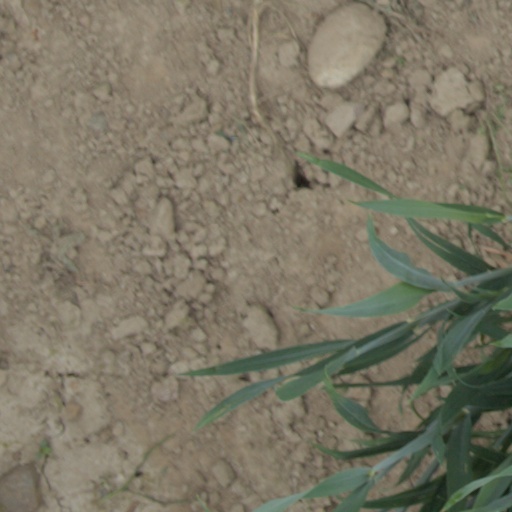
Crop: wheat